Alexandrian Crusade

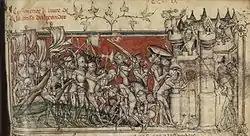
Miniature of the sack of Alexandria (1365), Reims, from manuscript of music by Guillaume de Machaut

The brief Alexandrian Crusade, also called the sack of Alexandria, occurred in October 1365 and was led by Peter I of Cyprus against Alexandria in Egypt. The Crusade was sanctioned by Pope Urban V at the request of Peter I. Although often referred to as and counted among the Crusades, it was relatively devoid of religious impetus and differs from the more prominent Crusades in that it seems to have been motivated largely by economic interests.